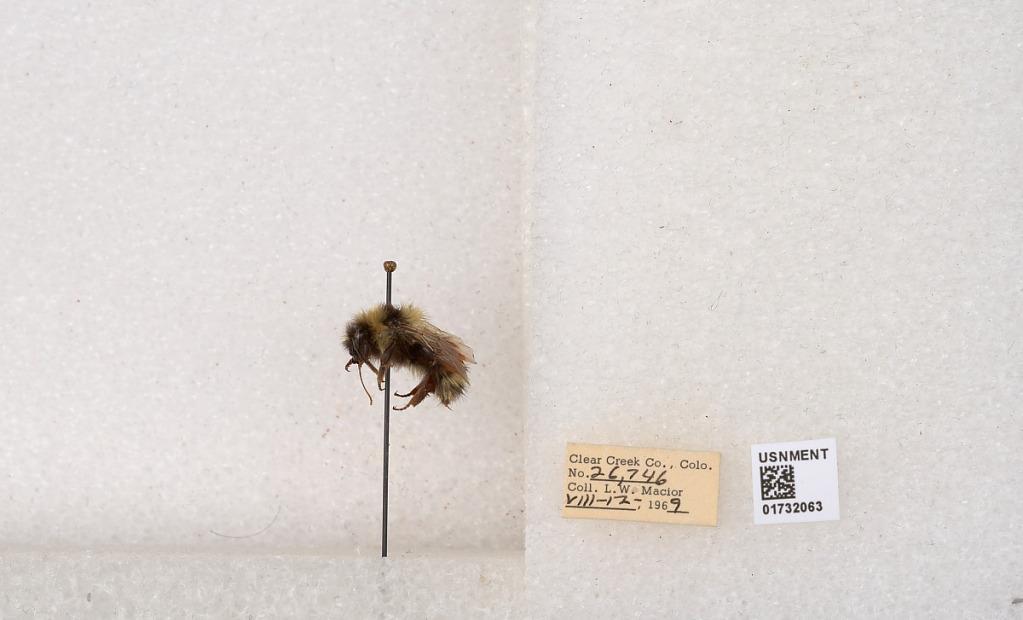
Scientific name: Bombus (Pyrobombus) sylvicola Kirby
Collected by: L. Macior
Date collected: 1969-8-12
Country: United States
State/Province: Colorado
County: Clear Creek
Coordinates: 39.7006, -105.694